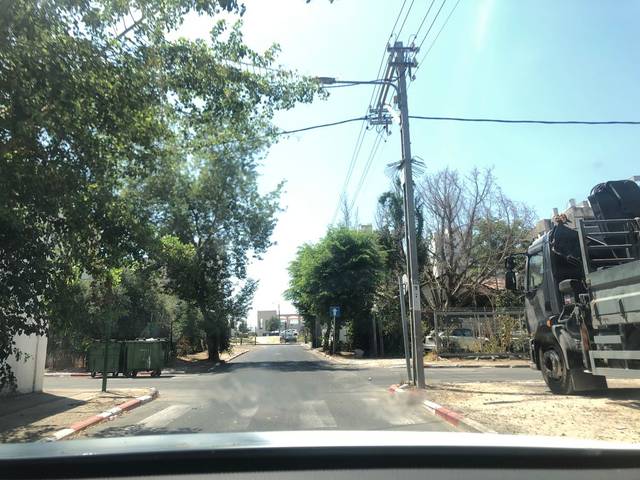
Region: Israel
Coordinates: 31.954, 34.895